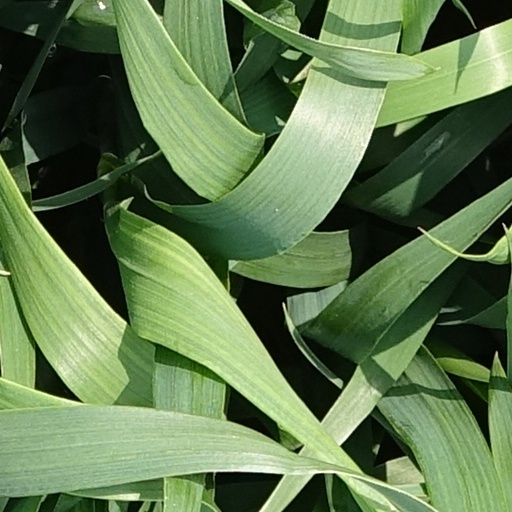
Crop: wheat